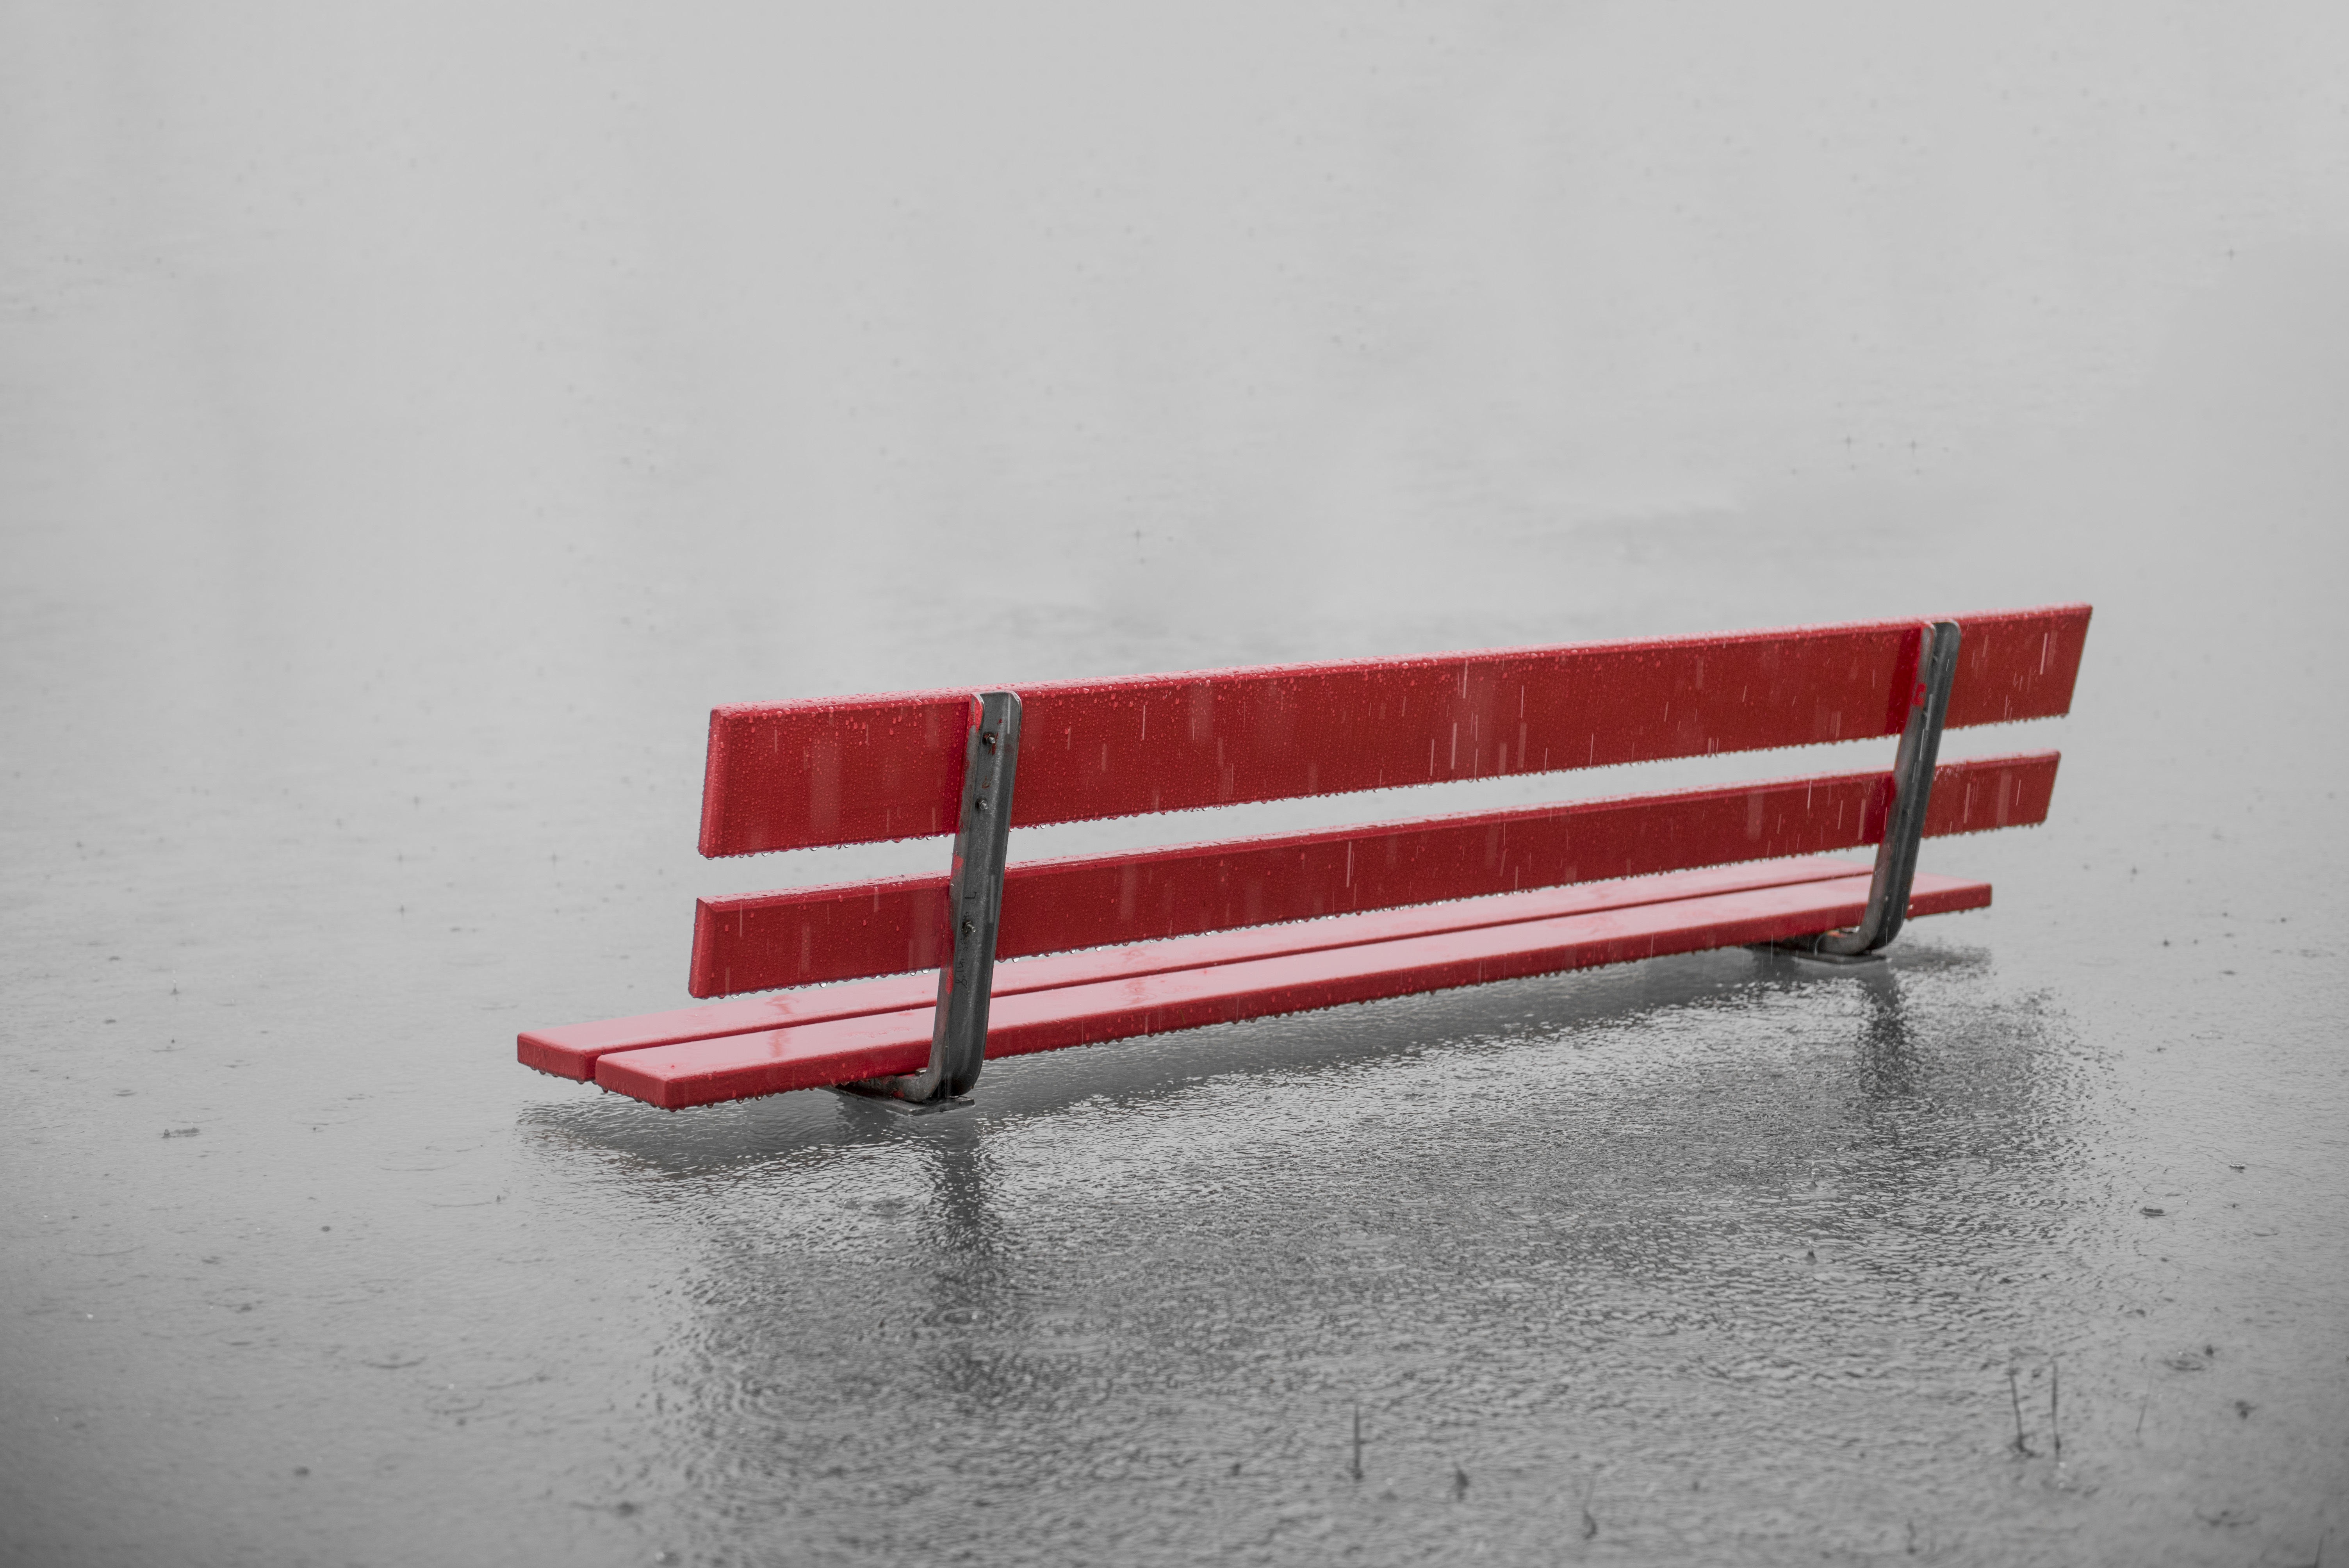
water, nature, white, bench, rain, lake, wet, red, color, weather, shelf, furniture, weesen, gloomy, mood, shape, waters, june, high water, lake walen